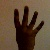
The image shows a hand gesture representing the number 4 in Indian Sign Language.